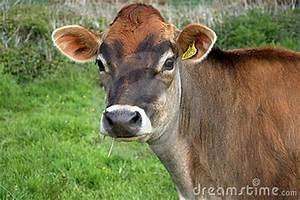
cow